Firth Court

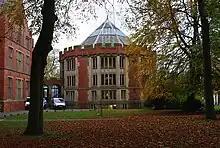
The Rotunda was opened as the Edgar Allen Library in 1909

Located to the left of Firth Court, the Rotunda is a neo-Gothic style octagonal chapter house building beside the Weston Park. It was also designed by Gibbs and was constructed of mellow red-brick and sandstone. Opened as the Edgar Allen Building on 26 April 1909 by Prince and Princess of Wales, the building was constructed as a donation from William Edgar Allen, a member of the University Council, to provide a purpose-built library to the university. It housed the Edgar Allen Library that had 100 seats in its reading room and shelves for 20,000 books. The Edgar Allen Library was replaced by a new main library (now Western Bank Library) in the late 1950s, and the Rotunda is currently used as the Registrar and Secretary's Office.